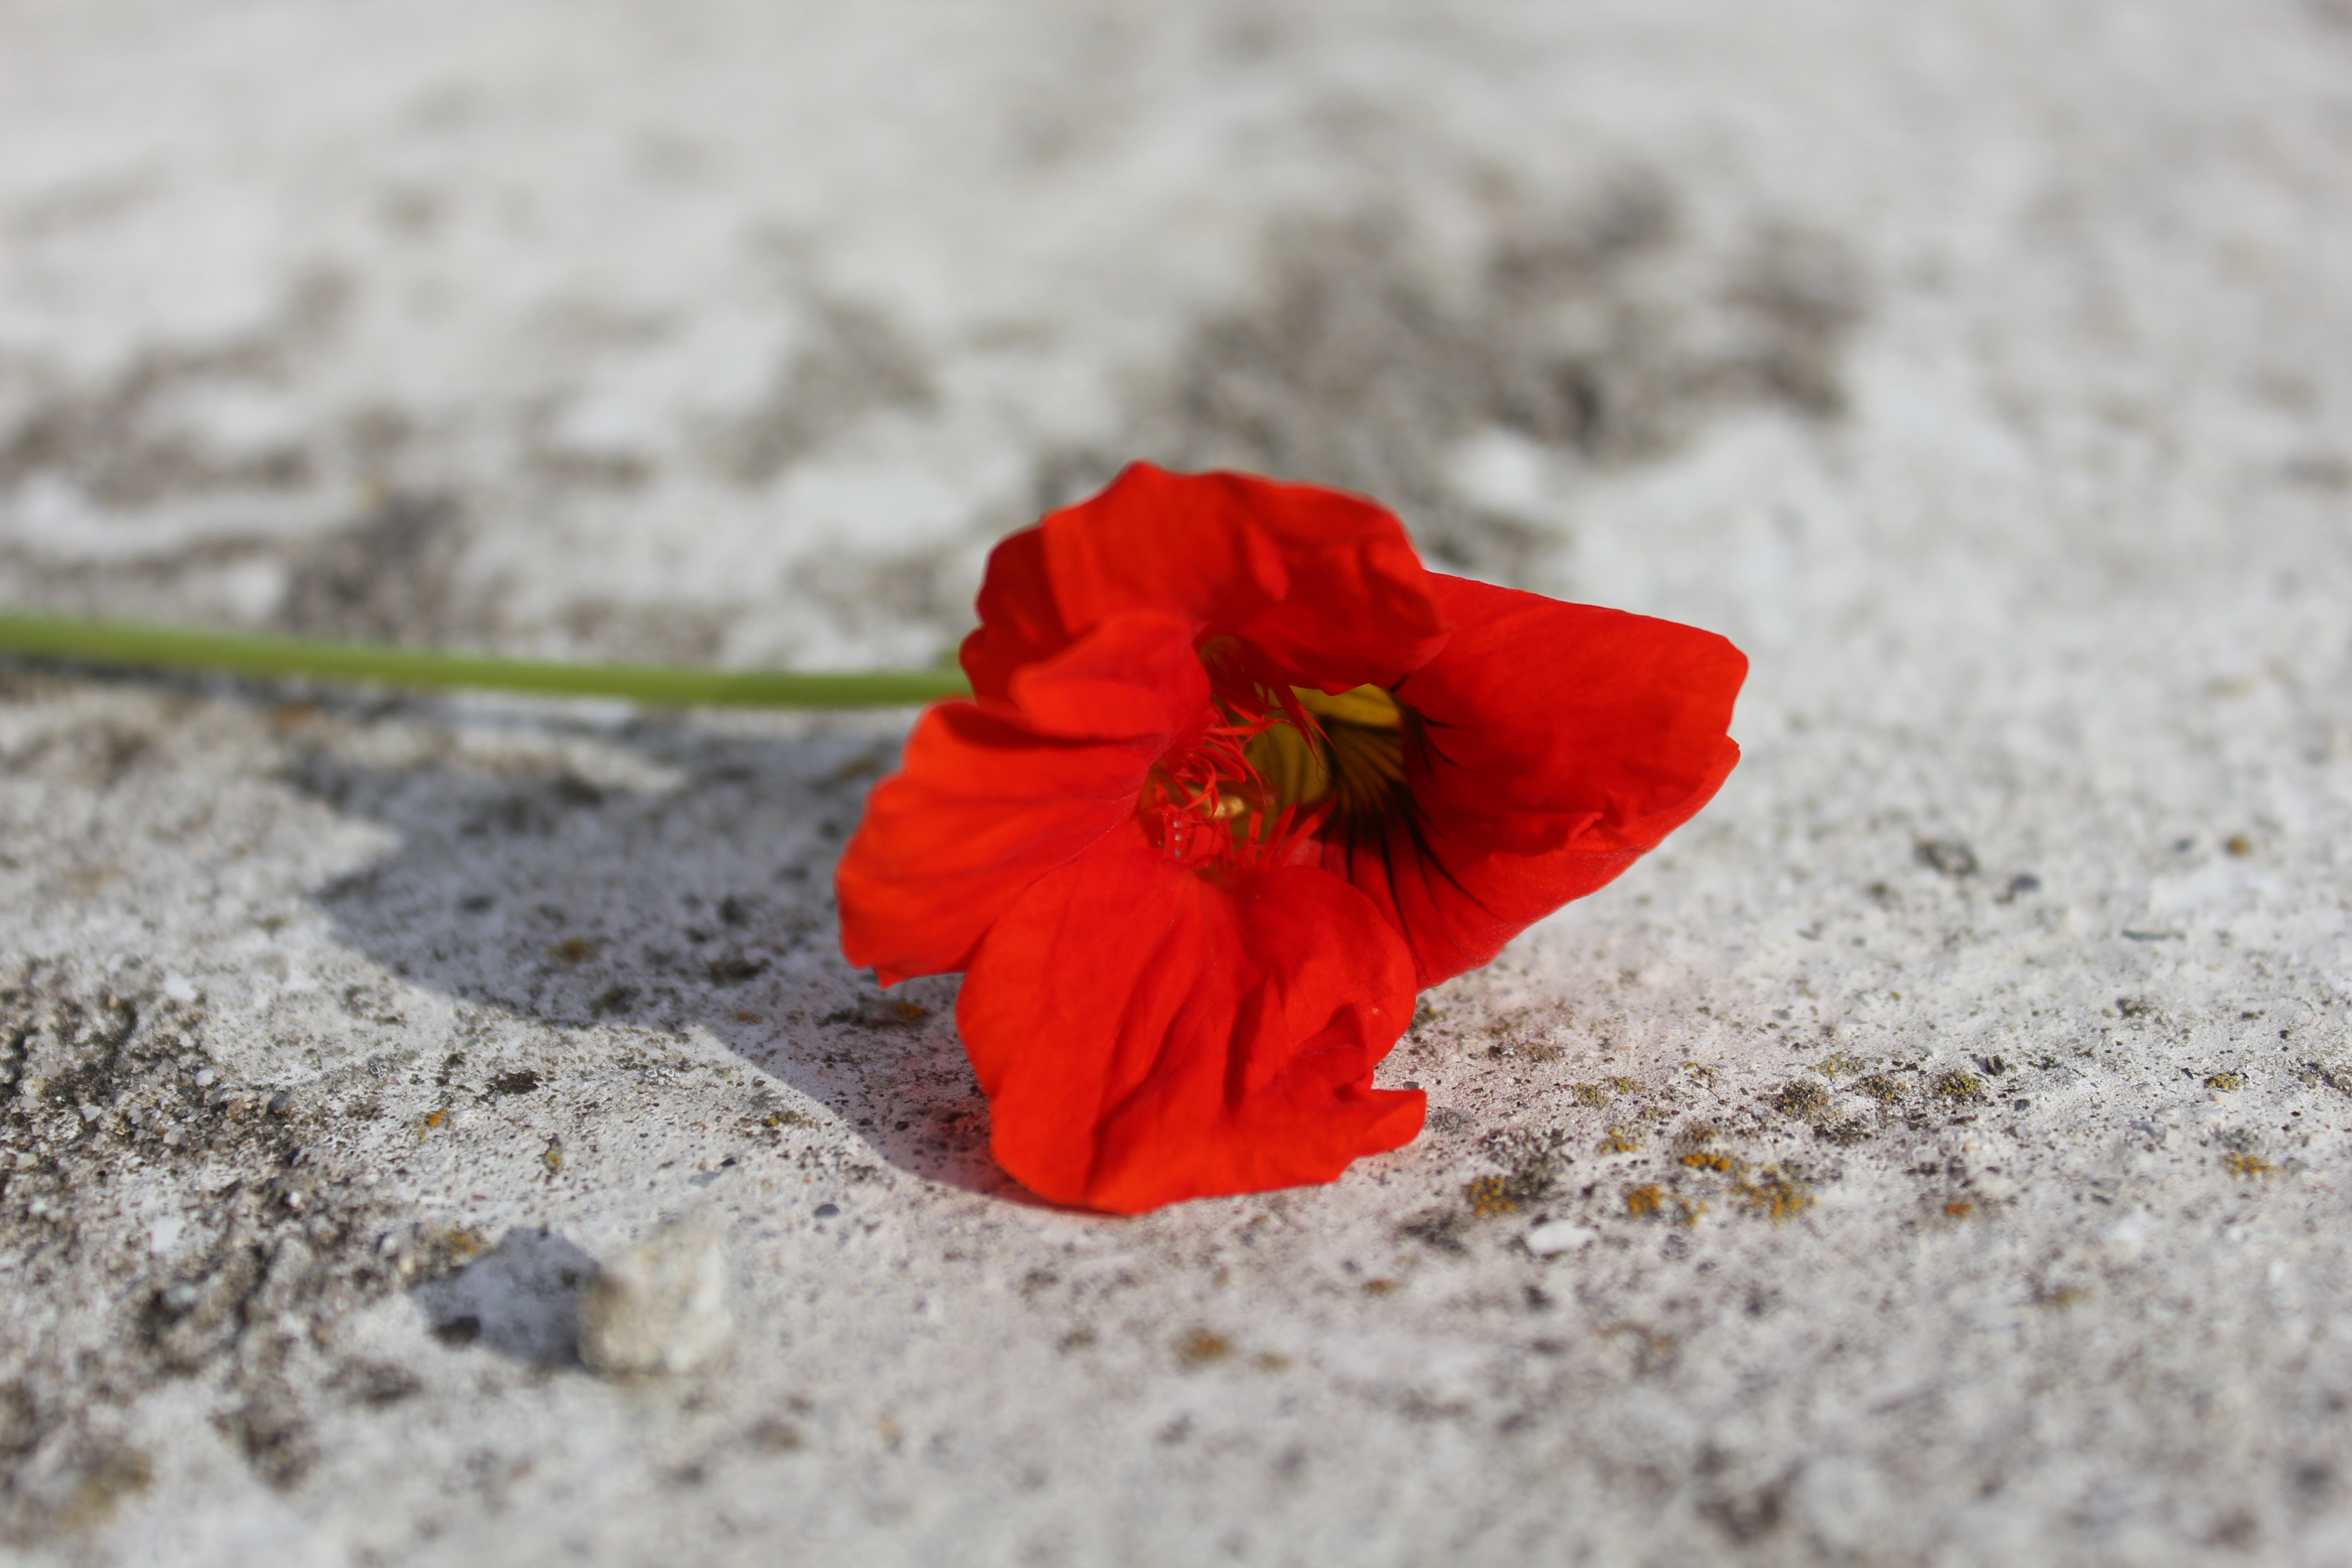
nature, plant, white, leaf, flower, petal, red, macro, garden, flora, wild flower, flowers, close up, red flower, poppy, macro photography, summer flowers, flowering plant, red orange, land plant, poppy family